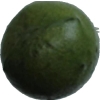
Label: green_avocado